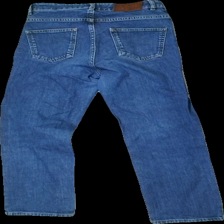
View: back
Type: Jeans
Category: Ladies
Brand: Not in the list
Brand text on label: wera
Colors: Blue
Material: 100% Cotton
Cut: Regular
Size: 36
Season: All
Trend: Denim
Price range: 100-150
Recommended usage: Reuse
Description: Blue jeans